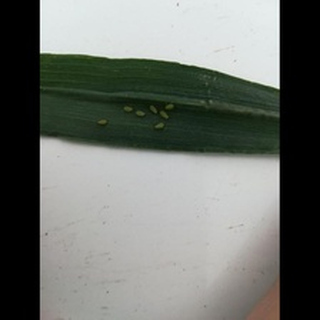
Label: wheat_aphid